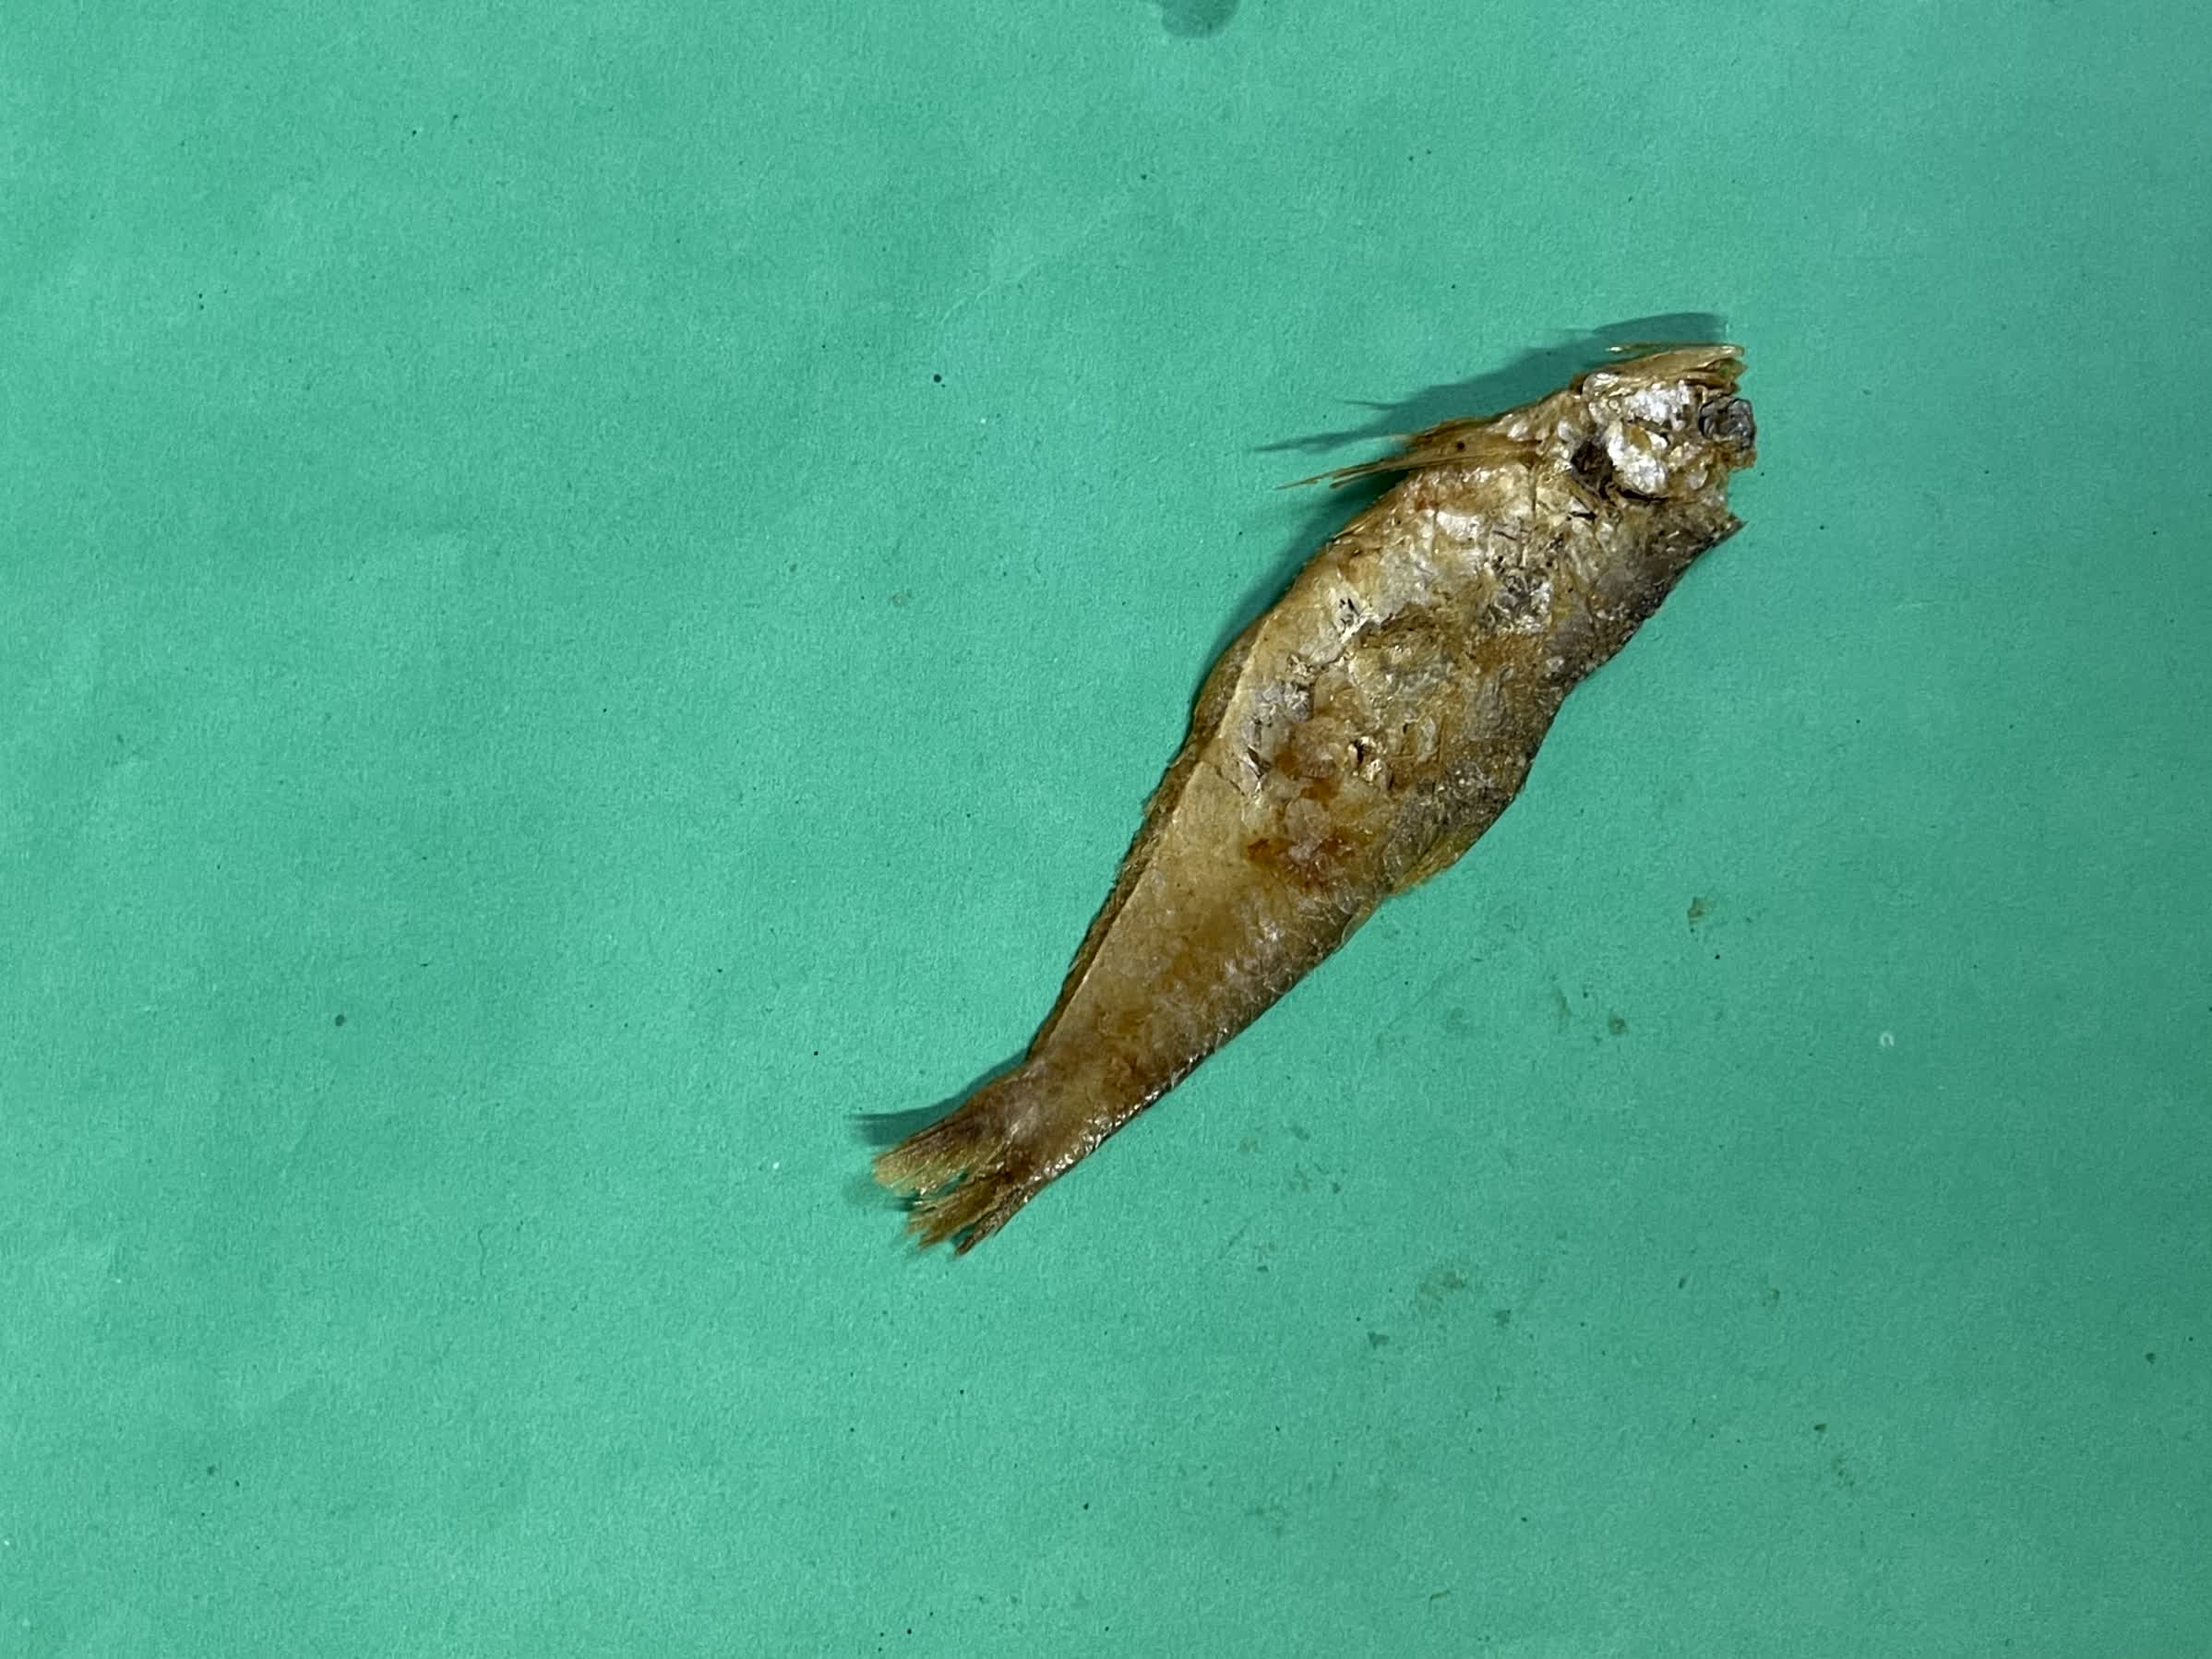
Species: Bashpata